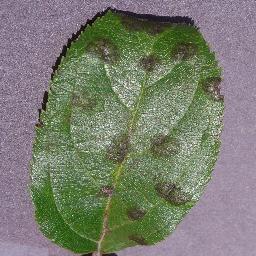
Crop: apple
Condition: scab